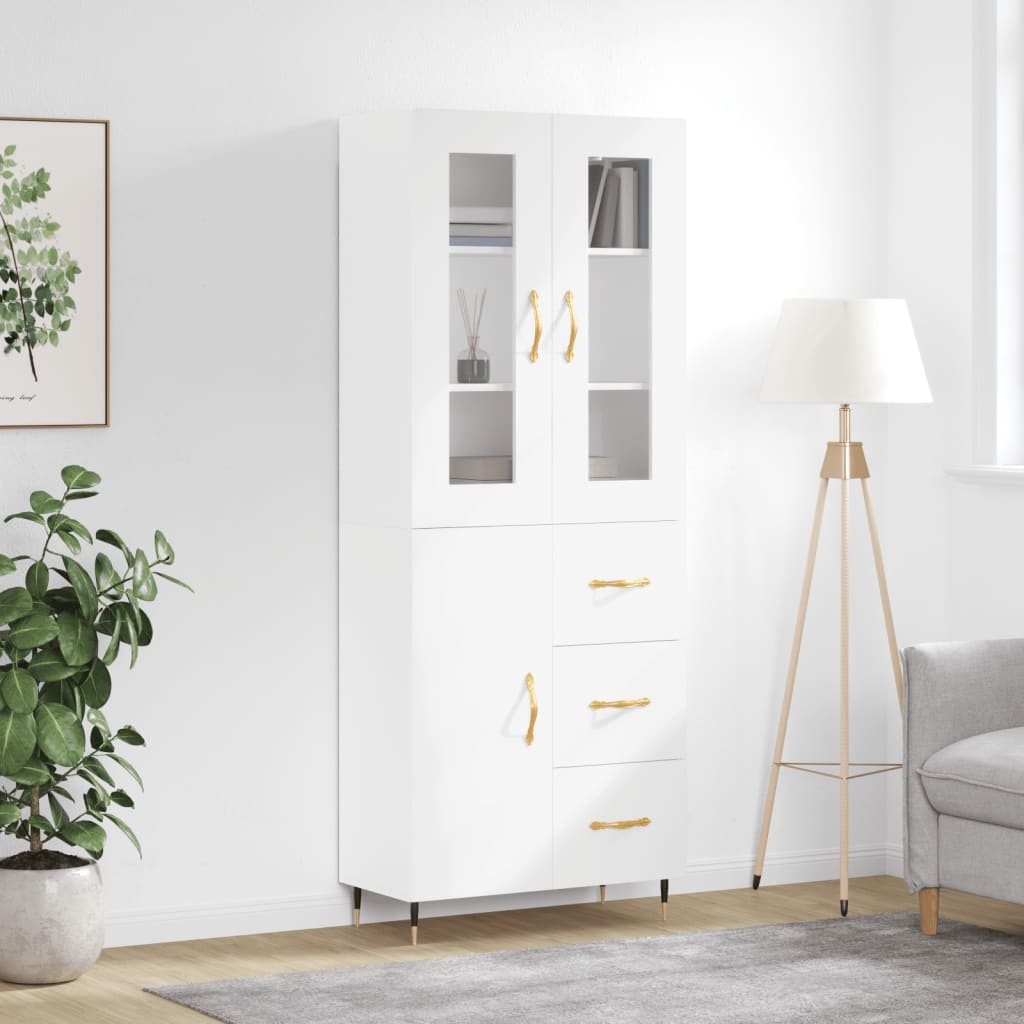
højskab 69,5x34x180 cm konstrueret træ hvid
Brand: vidaXL
Er du på jagt efter et stilfuldt skab? Dette højskab føjer en elegant charme til din boligindretning. Slidstærkt materiale: Konstrueret træ har en enestående kvalitet med en glat overflade, og det er både stærkt, stabilt og fugtafvisende. God opbevaringsplads: Skabet giver god opbevaringsplads, så du kan holde dine forskellige ting og sager pænt organiseret og inden for nem rækkevidde. Metalfødder: Metalfødderne føjer en rolig stil til dit interiør, samtidig med at de giver stabilitet. Advarsel: Dette produkt skal anvendes med det medfølgende vægmonteringsudstyr for at forhindre, at det vælter. Godt at vide: Skruer og rawlplugs til væggen medfølger ikke. Vi anbefaler, at du anvender skruer og rawlplugs, der passer til dine vægge. Hvis du er i tvivl, skal du søge professionel rådgivning. Læs og følg hvert trin i instruktionerne. Farve: Hvid Materiale: Konstrueret træ, glas, metal Produktmål: 69,5 x 34 x 180 cm (B x D x H) Mål, skænk: 69,5 x 34 x 90 cm (B x D x H) Mål, top til højskab: 69,5 x 34 x 90 cm (B x D x H) Montering påkrævet: Ja Pakken indeholder: 1 x skænk 1 x top til skænk Legal Documents: Flere detaljer om, hvordan du forhindrer, at dine møbler tipper, kan findes her
Category: Furniture > Cabinets & Storage > China Cabinets & Hutches > China Cabinets